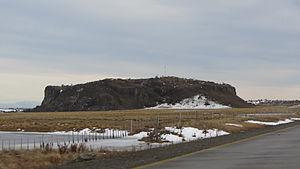
Laguna Blanca est une commune du Chili située à l'extrême sud du Chili en Patagonie. Elle partie de la province de Magallanes, elle-même rattachée à la région de Magallanes.